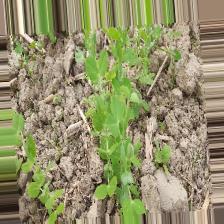
Label: Normal